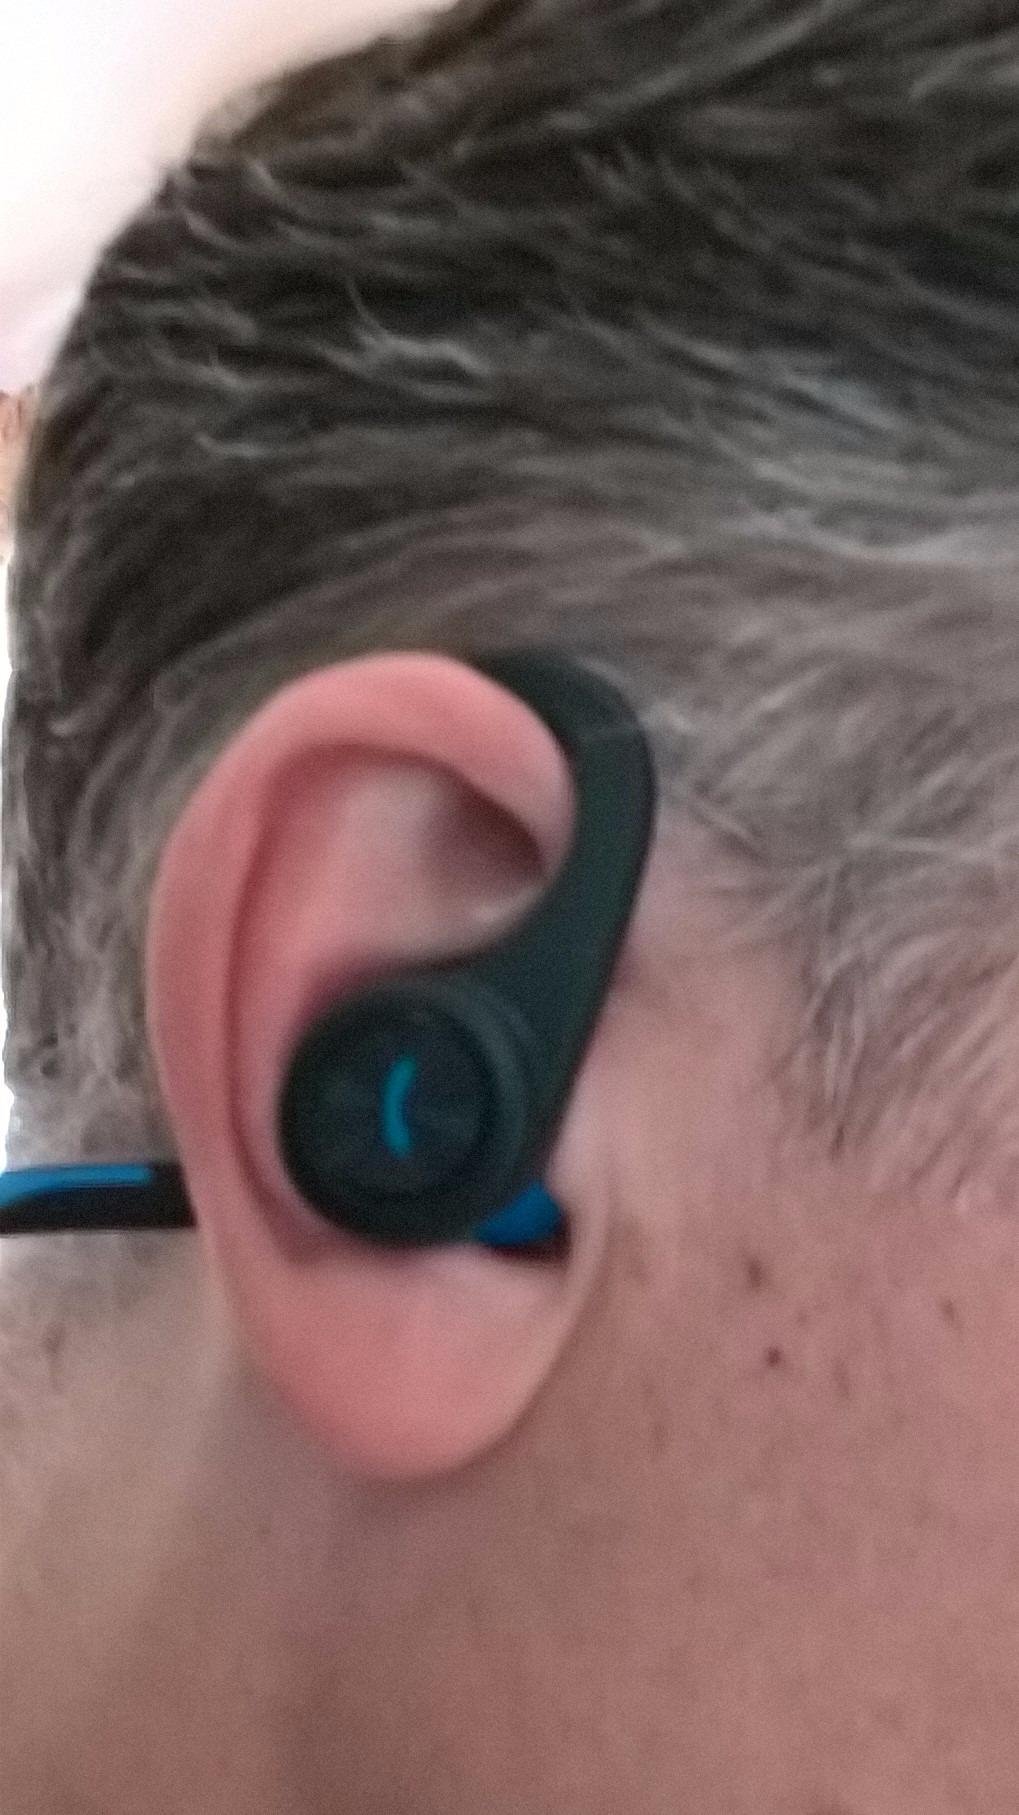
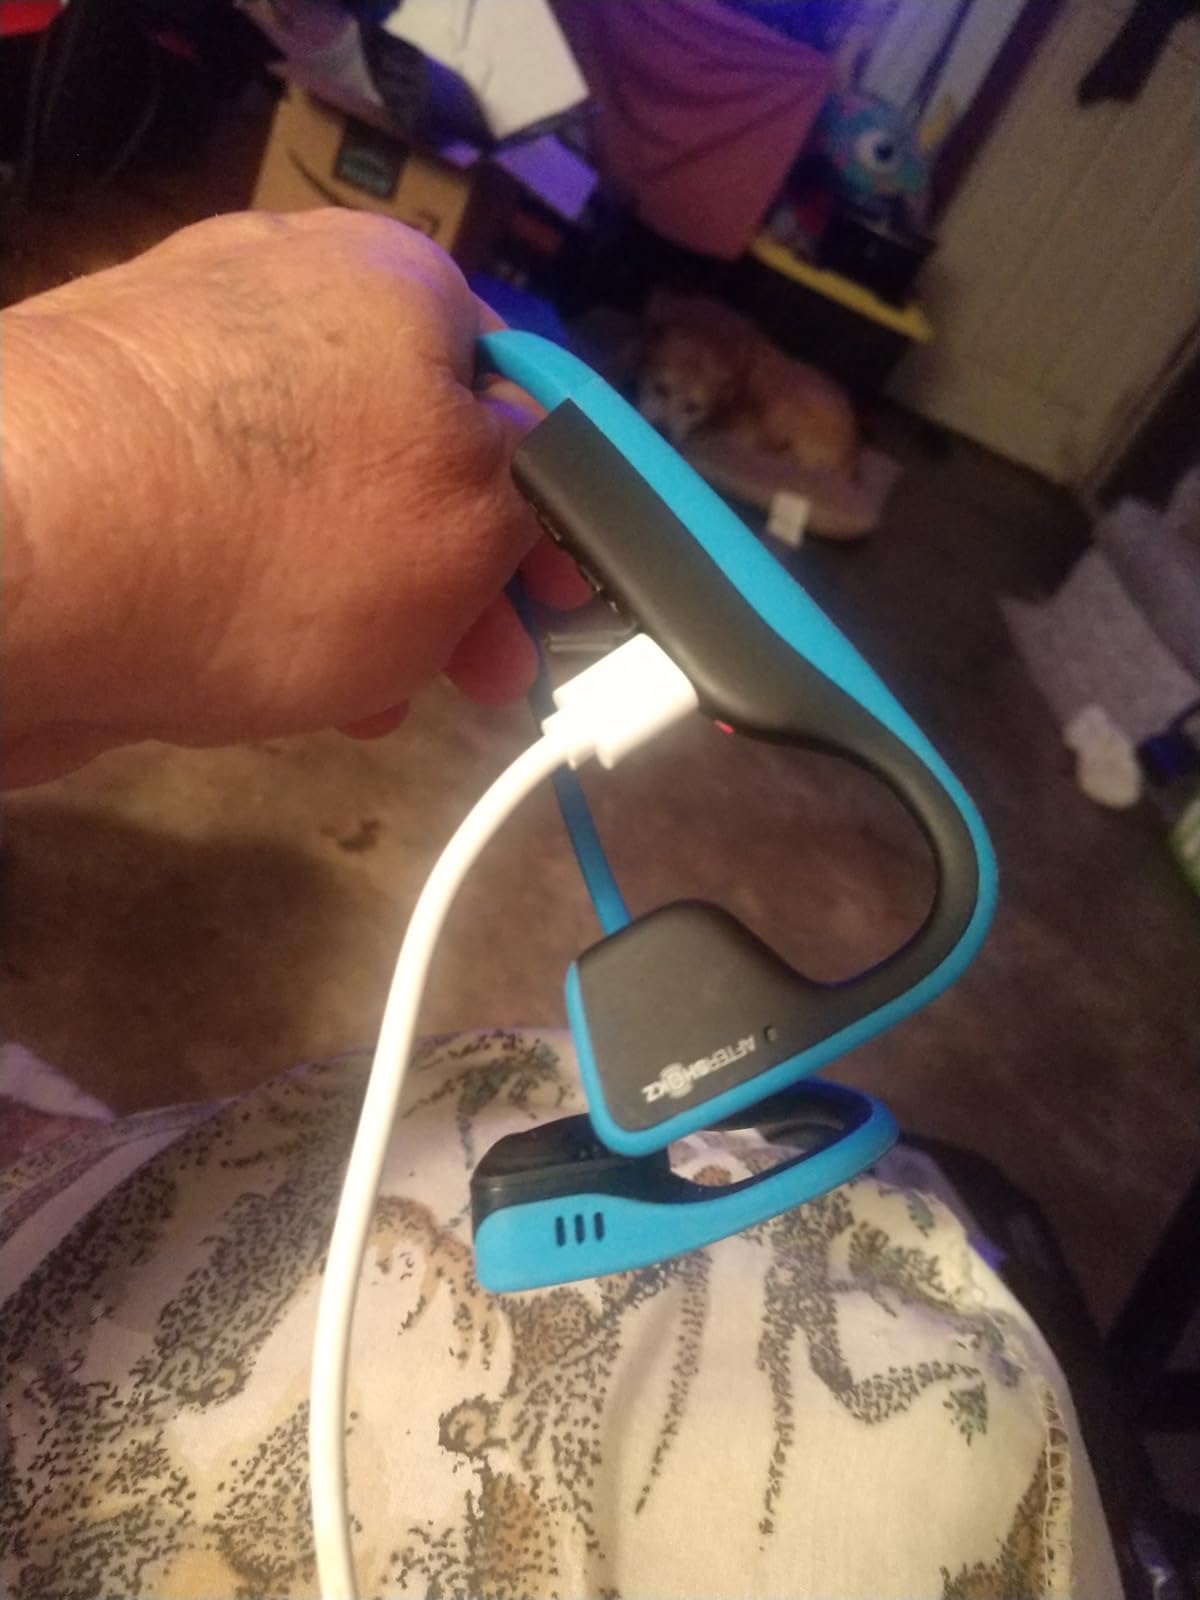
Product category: headphones
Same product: no